Caverna (board game)

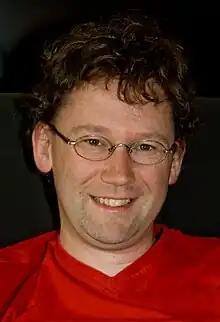
Uwe Rosenberg, the designer of Caverna.

"Caverna" received favourable reviews, winning numerous awards including Board Game Quest Awards Best Strategy/Euro Game and Guldbrikken Best Adult Game Winner. Comparisons to "Agricola" are generally positive, with The Boardgame Detective stating, "In contrast to "Agricola", "Caverna" feels like much more of a ‘sandbox’ game, with many options and many paths to victory." Similarly, Board Game King also believed Caverna to be distinctly different and more enjoyable, calling it "a better-balanced game" than Agricola. Hexagamers praised both games, but noted that "Caverna" "is a lot looser and free in what you can do". "Caverna"'s worker placement mechanism and its complexity have also been met positively, with The Cardboard Quest describing it as "the quintessential modern Euro" and praised its diversity of actions; however, it was also criticised for a lack of tension. The game also ranks as one of the top games on Board Game Geek.